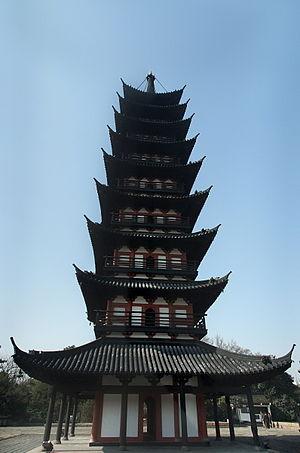
La Pagode du temple Xingshengjiao chinois simplifié : 兴圣教寺塔 ; pinyin : xīngshèngjiāo sì tǎ est une pagode située dans le district de Songjiang, municipalité de Shanghai, en République populaire de Chine. Le début de la construction de l'édifice date de la dynastie Song.